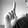
ASL letter: L